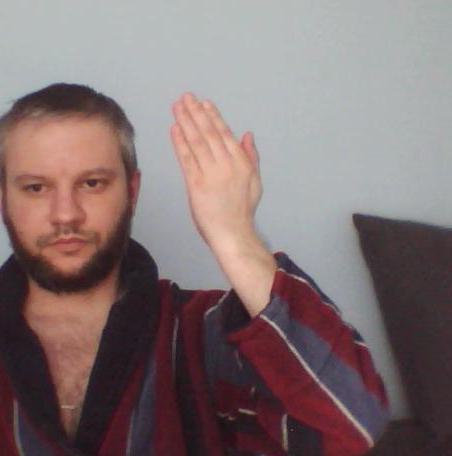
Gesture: stop_inverted